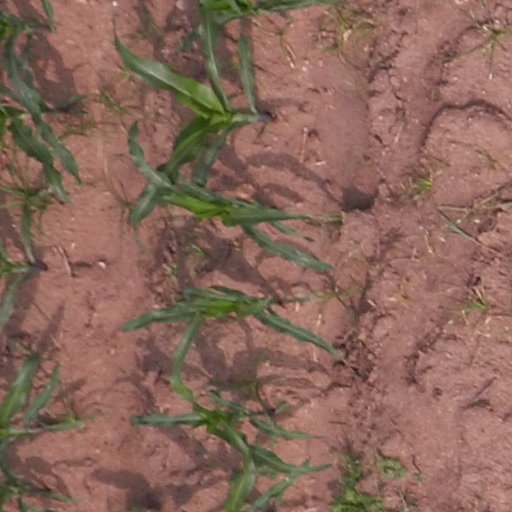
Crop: maize; corn